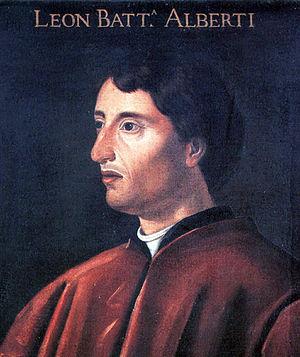
Leon Battista Alberti, né en 1404 à Gênes et mort en 1472 à Rome, est l'un des grands humanistes polymathes du Quattrocento : philosophe, peintre, mathématicien, architecte, théoricien des arts, de cryptographie et de la linguistique.